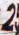
Number: 2